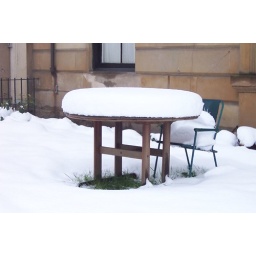
Deck chair and table in the snow